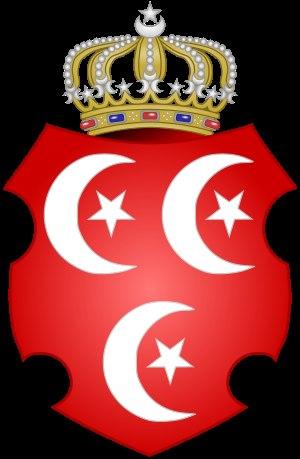
Sultan d'Égypte était le titre porté par les dirigeants égyptiens après l'établissement de la dynastie ayyoubide de Saladin en 1174 jusqu'à la conquête ottomane de l’Égypte en 1517. Bien que l'étendue du sultanat égyptien ait régressé, il incluait généralement le Levant et le Hedjaz, ce qui a valu aux sultans ayyoubides et plus tard aux sultans mamelouks l'appellation de « sultans de Syrie ». A partir de 1914, le titre fut à nouveau utilisé par les chefs de la dynastie des Alaouites, avant d'être remplacés par le titre de « roi d’Égypte et du Soudan » en 1922.